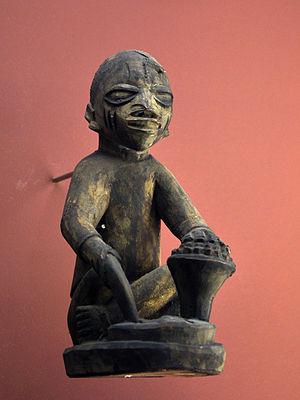
Statuette représentant un Orisha ( divinité ), culture Yoruba, fin du 19ème siècle. Provient d'Abeokuta au Nigéria. Musée africain à Lyon.